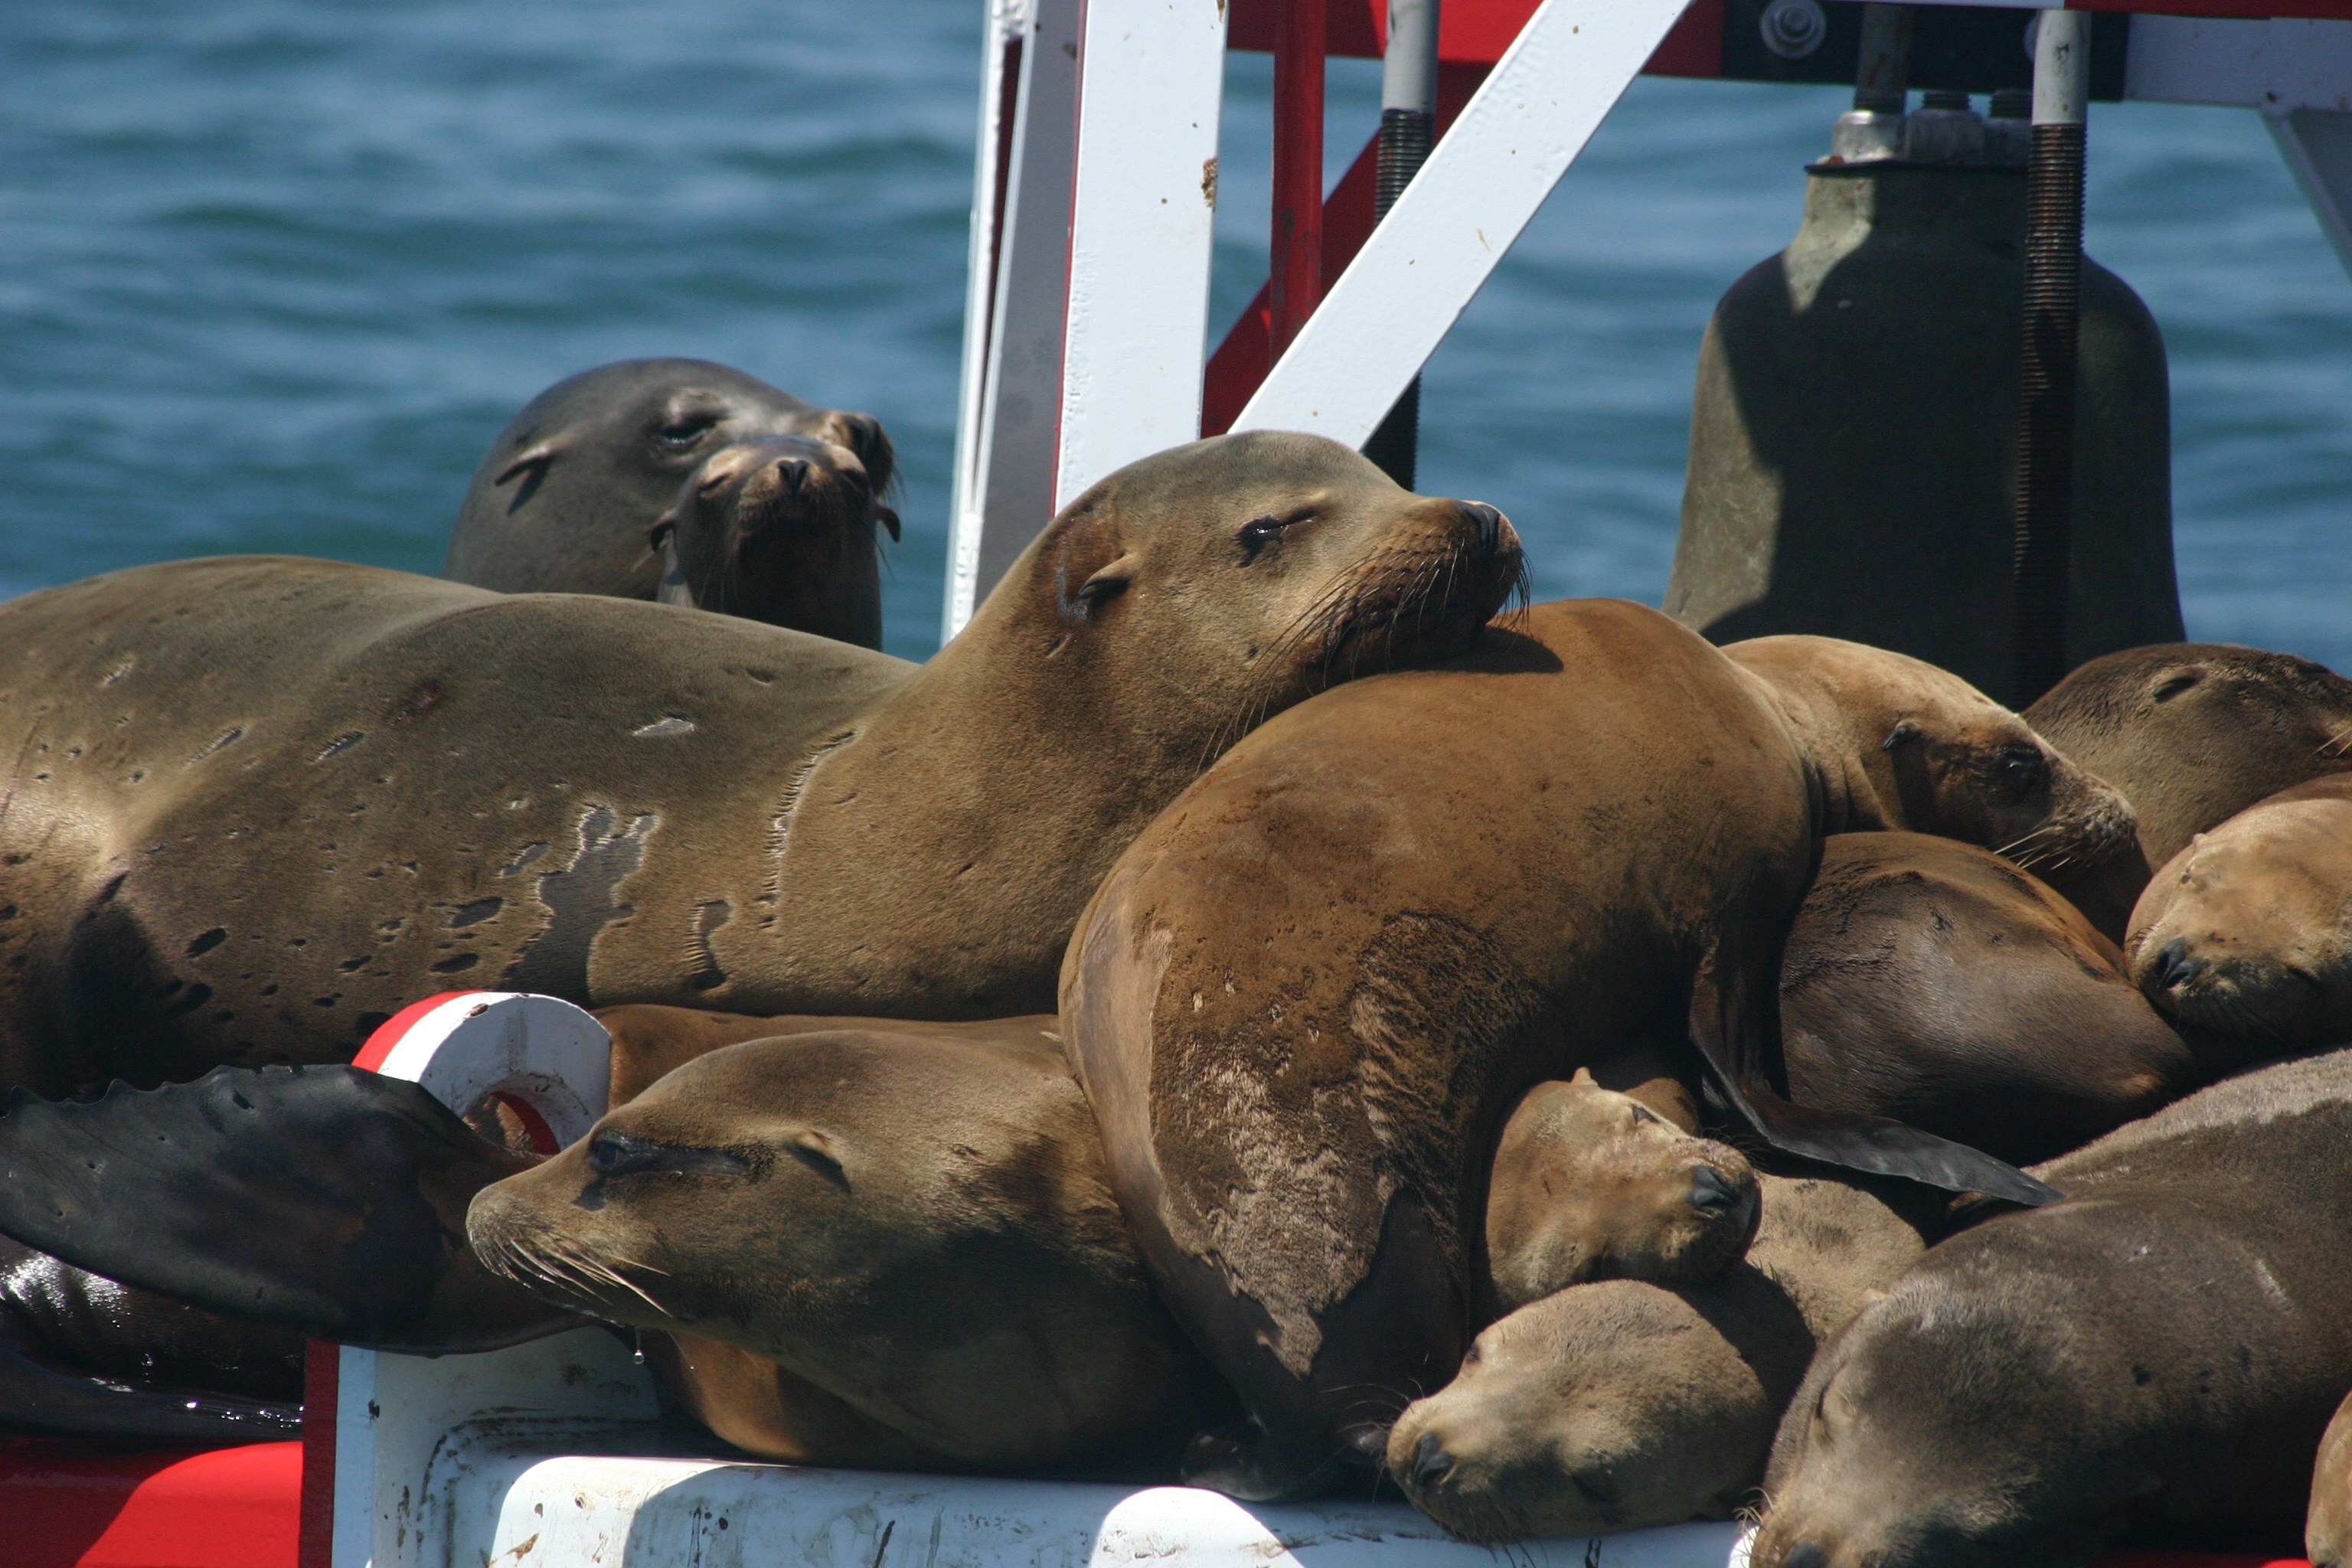
water, animal, america, mammal, seal, california, fauna, animals, seals, vertebrate, los angeles, marine mammal